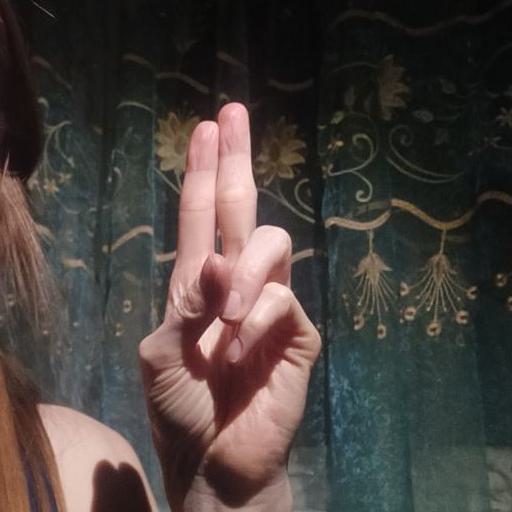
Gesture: two_up